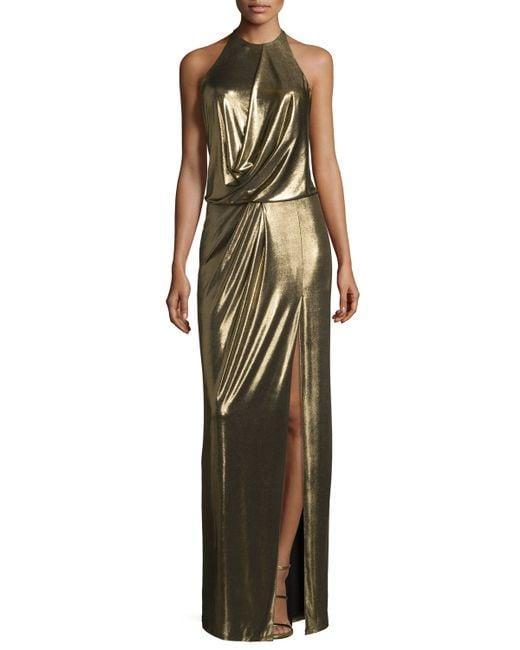
Goldene Partywear stylische Jacke für Damen